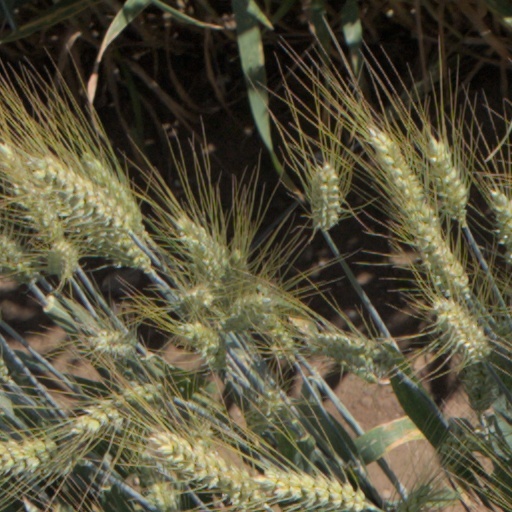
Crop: wheat